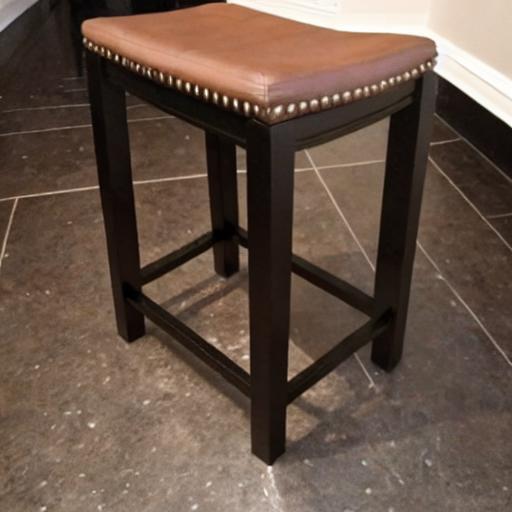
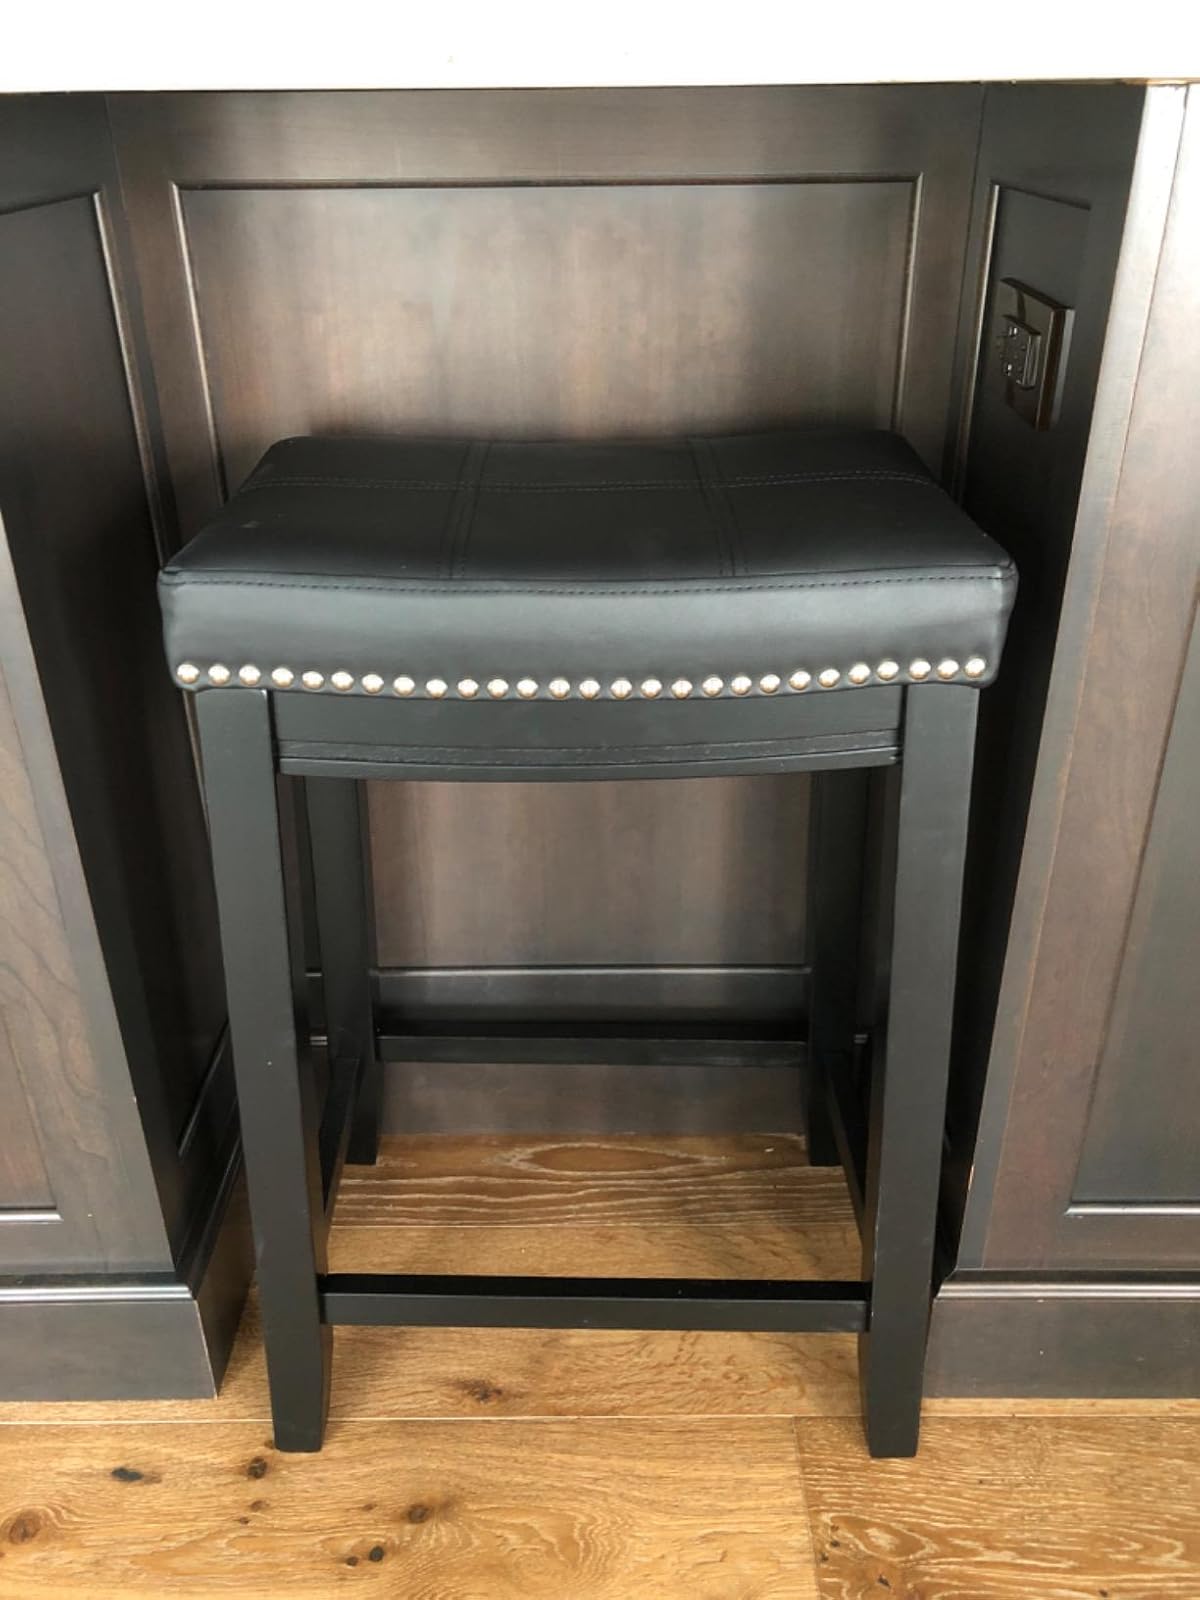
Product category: stool
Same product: no